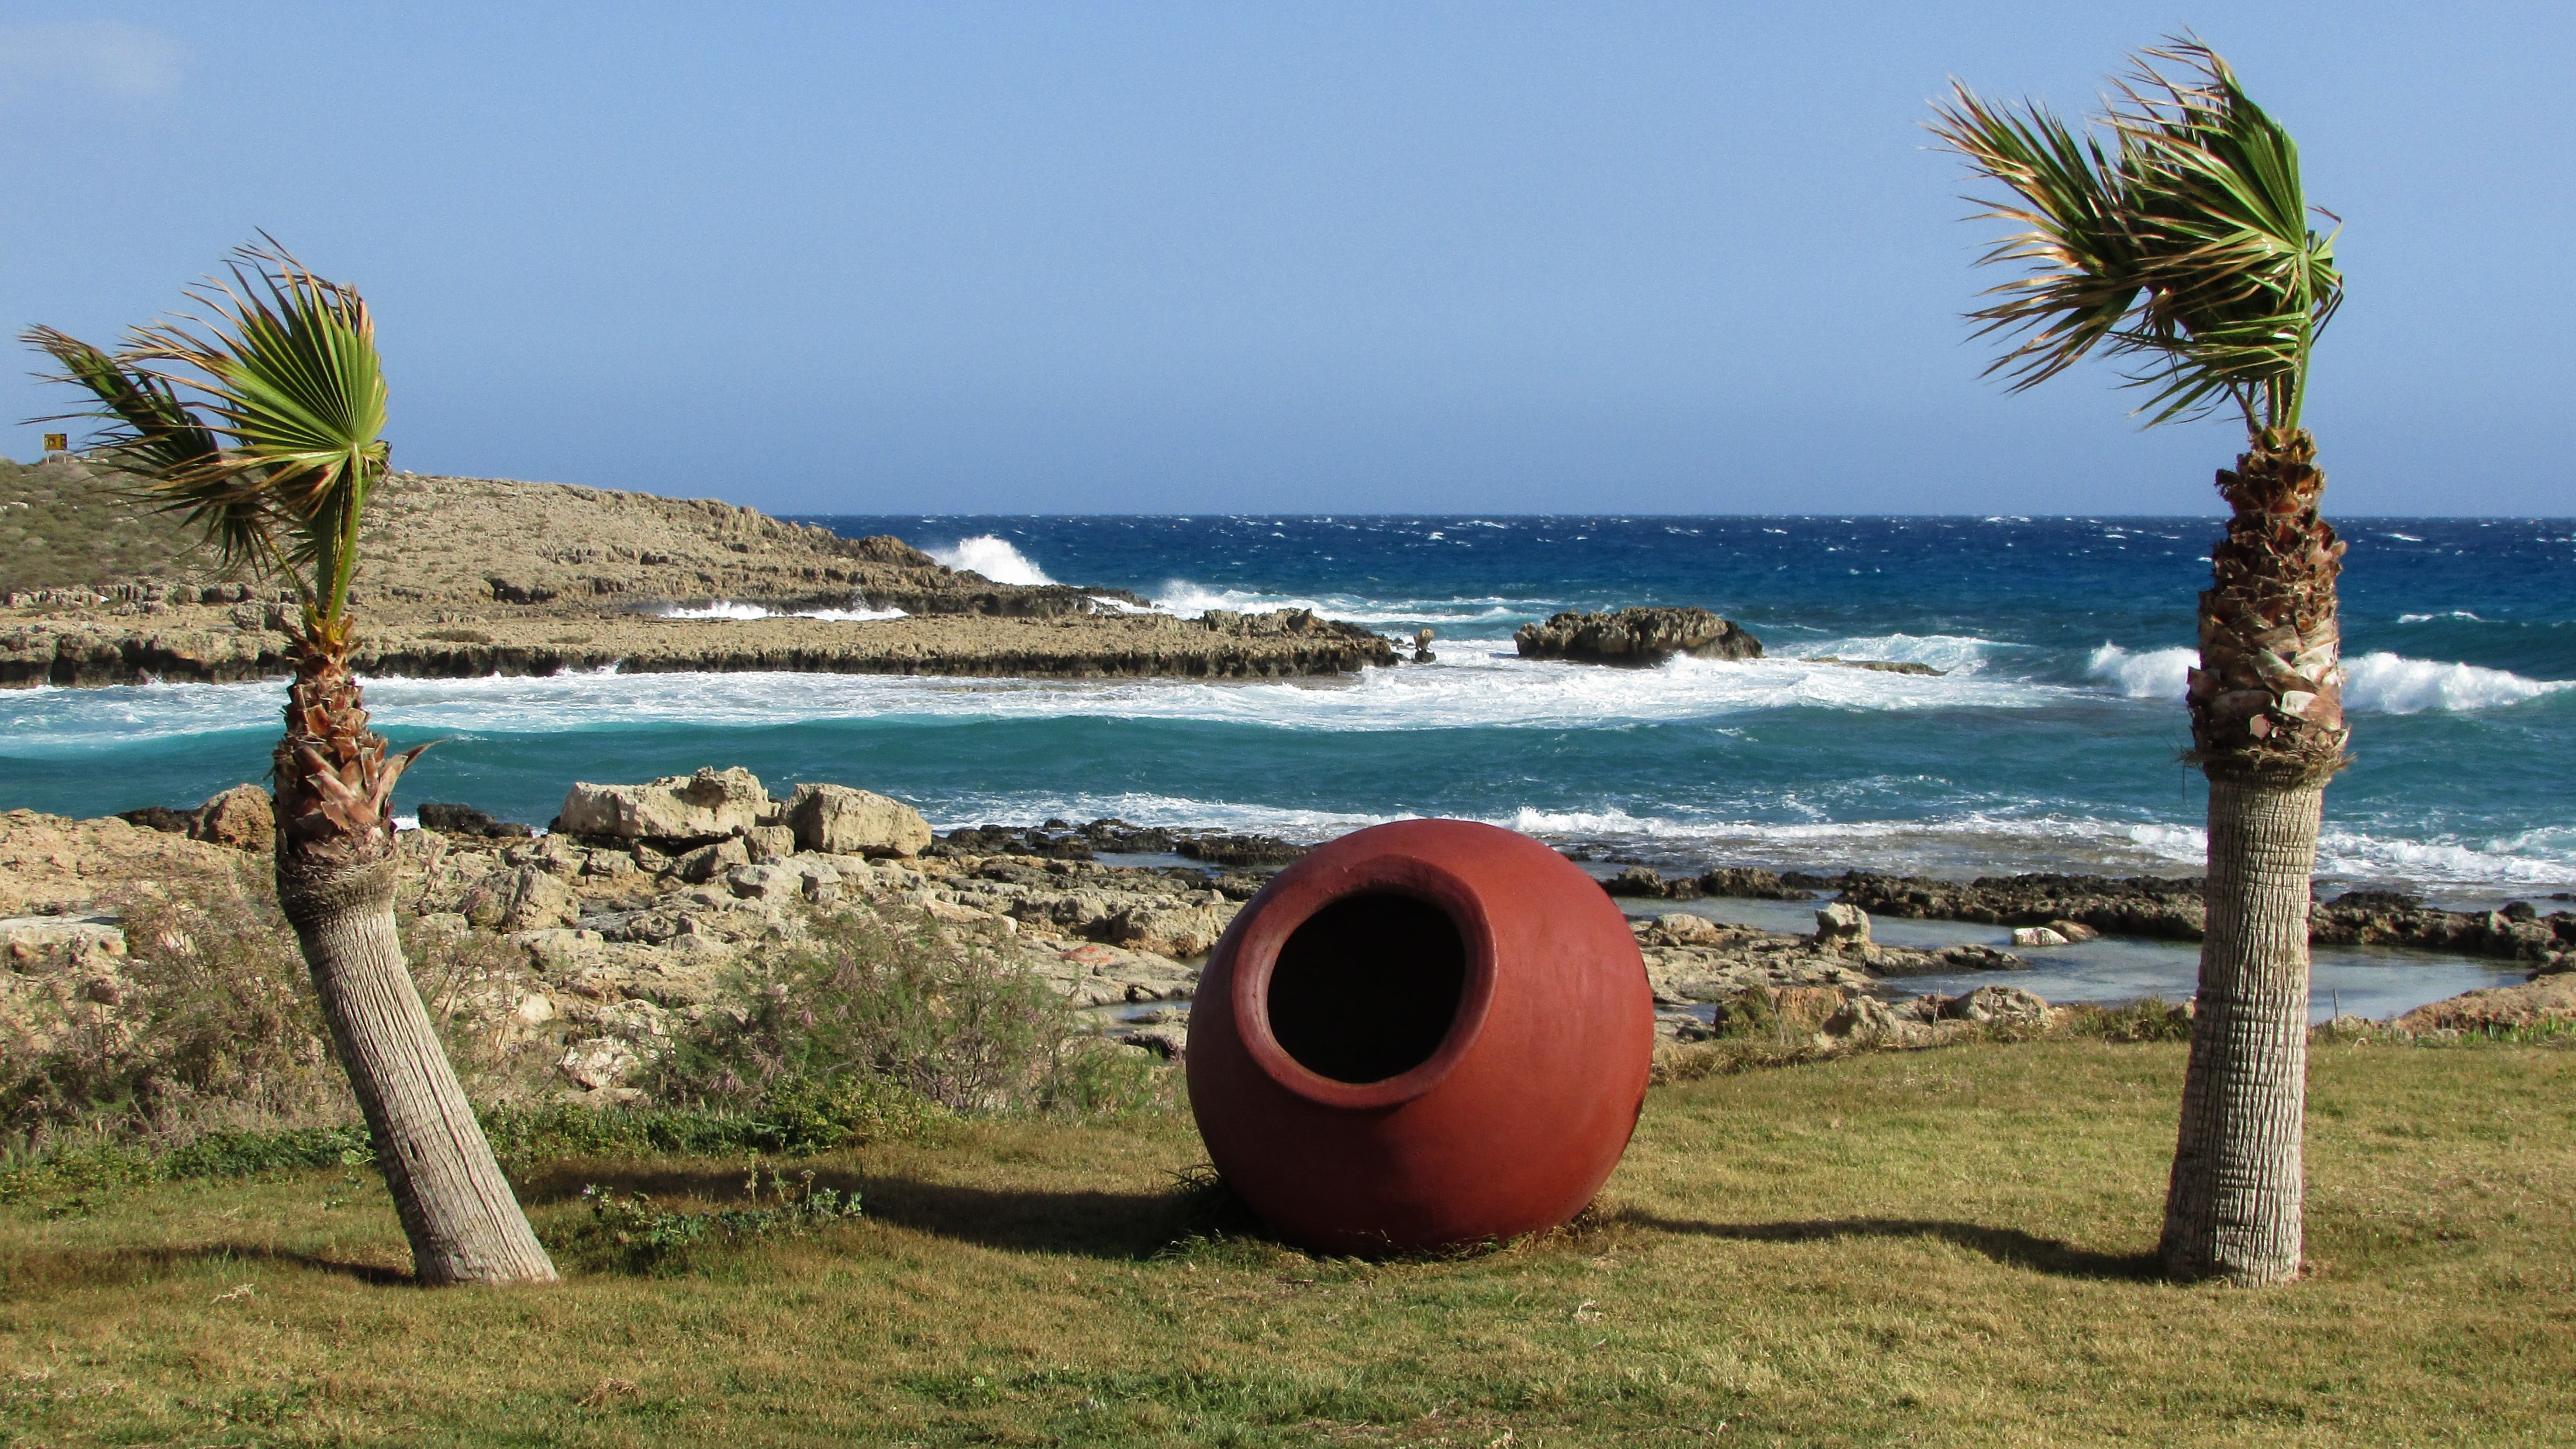
beach, sea, coast, tree, ocean, shore, jar, vacation, red, bay, body of water, container, traditional, cyprus, ayia napa, arecales, nissi beach